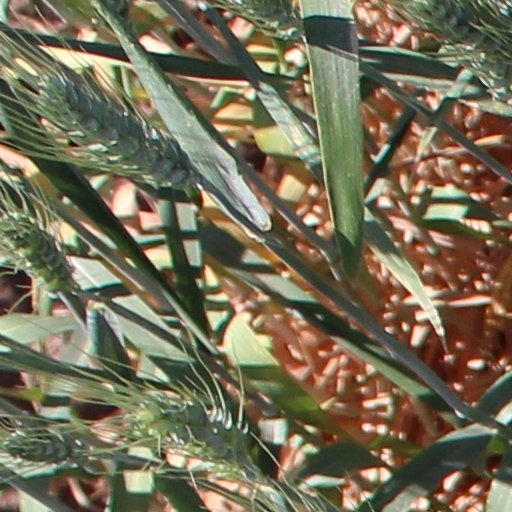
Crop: wheat